Tameryraptor

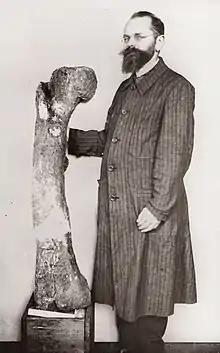
Portrait of paleontologist Ernst Stromer, the original describer of the "Tameryraptor" remains

In early April 1914, theropod fossils were found in marls near Ain Gedid, Egypt by Austro-Hungarian paleontologist Richard Markgraf. The sediments from this region derive from the Cenomanian-aged Bahariya Formation, one of many Cretaceous-aged sites of North Africa. Markgraf extensively collected dinosaur skeletons in Bahariya for his employer, German paleontologist Ernst Stromer of the Paläontologisches Museum München (Bavarian State Collection of Paleontology). This Egyptian skeleton (specimen number -BSPG 1922 X 46) consisted of several elements, most notably a partial skull which included the left and right , much of the (upper jaw bones), an incomplete braincase, and teeth. As for the postcranial skeleton, three cervical (neck) vertebrae, one caudal (tail) vertebra, two chevrons, a partial pelvis, the proximal portion of a dorsal rib, both femora (thigh bones), and the left fibula (shin bone) were found.